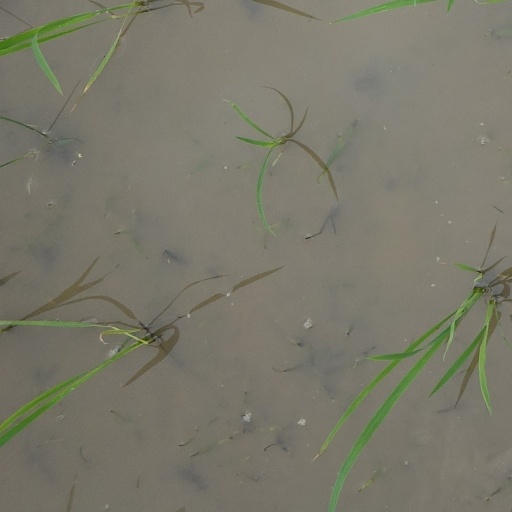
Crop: rice